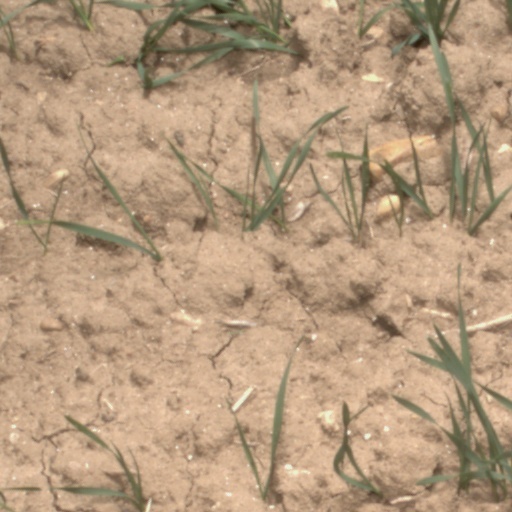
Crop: wheat